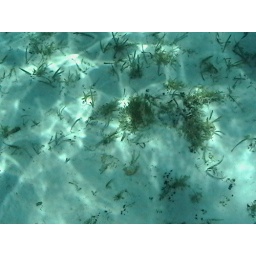
That lump of green grass in the middle is a live conch.